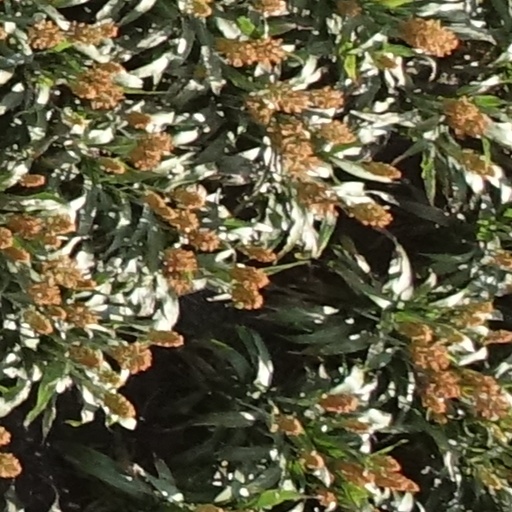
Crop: sorghum